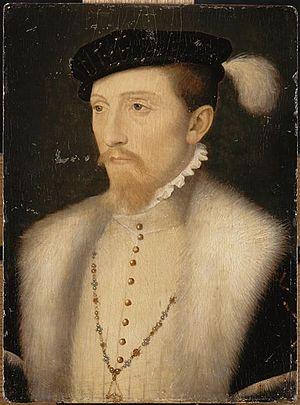
Portrait de Jean III d'Ailly d'Annebault, baron de Retz
Machecoul est une ancienne commune de l'Ouest de la France, située dans le département de la Loire-Atlantique, en région Pays de la Loire, devenue le 1ᵉʳ janvier 2016, une commune déléguée de la commune nouvelle de Machecoul-Saint-Même.
Claude d'Annebault est un militaire français, qui fut nommé maréchal de France en 1538, puis amiral de France.
Jusqu’à la révolution, la ville de Machecoul était une châtellenie et une seigneurie du Pays de Retz. Les premiers seigneurs de Retz étaient à l'origine des seigneurs de Sainte-Croix. Au XIIᵉ et XIIIᵉ siècle, la seigneurie de Machecoul fut détachée du Pays de Retz, avant que les seigneurs de Retz n'en reprissent possession.
Le Pays de Retz, est un territoire s'étendant au sud-ouest du département de la Loire-Atlantique dans la région des Pays de la Loire. C'est un ancien pays traditionnel de la Bretagne historique, érigé en baronnie puis en duché. Ses capitales successives ont été Rezé, puis Pornic, et enfin Machecoul à partir de 1581.